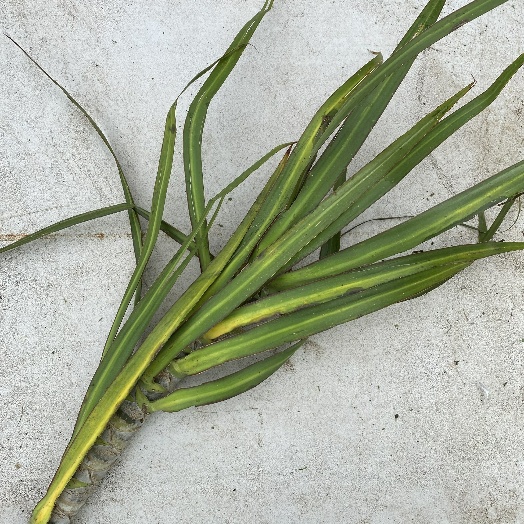
Label: Vegetation